Nikolaj Coster-Waldau

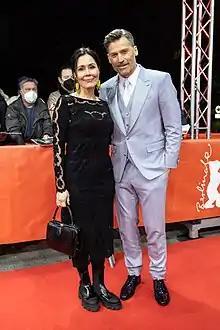
Coster-Waldau with his wife Nukâka in 2022.

He filmed in secret the movie "The Day We Died" ("Krudttønden)" by Ole Christian Madsen. The film is based on events surrounding the 2015 Copenhagen shootings and was originally slated for release for late 2019. It was released in Europe on 3 May 2020. On 7 January 2021, Variety announced that Samuel Goldwyn Films has purchased U.S. distribution rights for the film.